Israeli cuisine

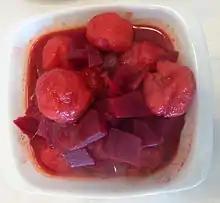
"Kubbeh" — a type of beet stew traditionally prepared by Iraqi Jews

The vast majority of Israelis drink wine in moderation, and almost always at meals or social occasions. Israelis drink about 6.5 liters of wine per person per year, which is low compared to other wine-drinking Mediterranean countries, but the per capita amount has been increasing since the 1980s as Israeli production of high-quality wine grows to meet demand, especially of semi-dry and dry wines. In addition to Israeli wines, an increasing number of wines are imported from France, Italy, Australia, the United States, Chile and Argentina.